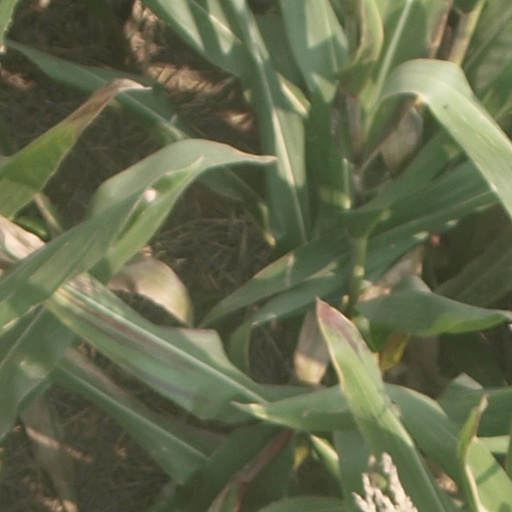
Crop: maize; corn